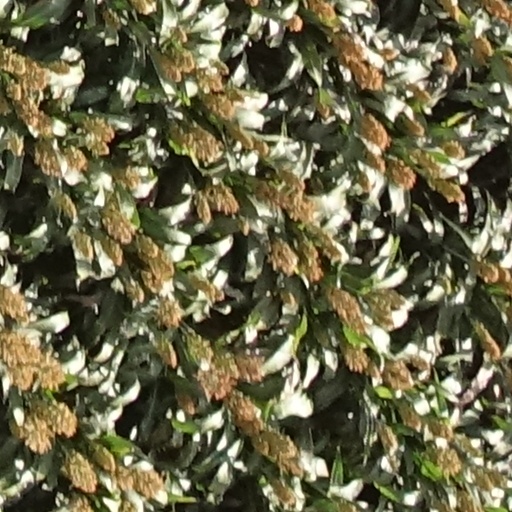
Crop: sorghum